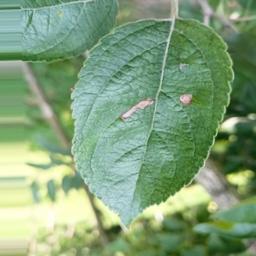
Label: Alternaria